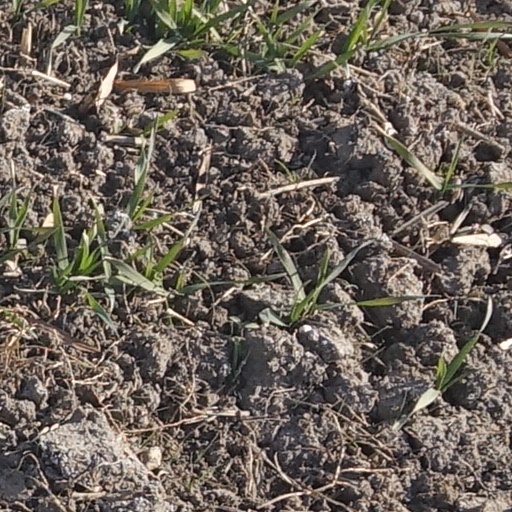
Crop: wheat